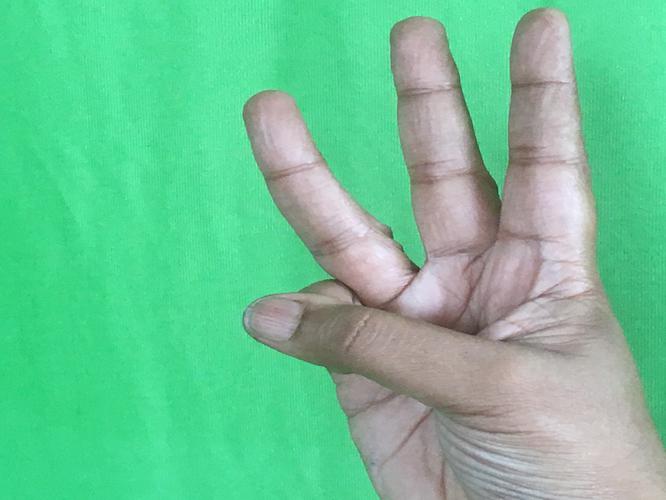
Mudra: Trishulam
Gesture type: single_hand